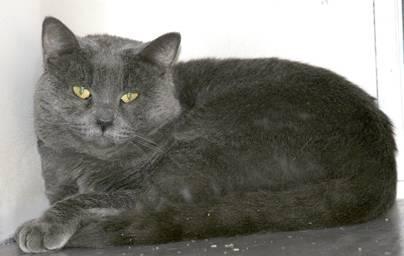
cat